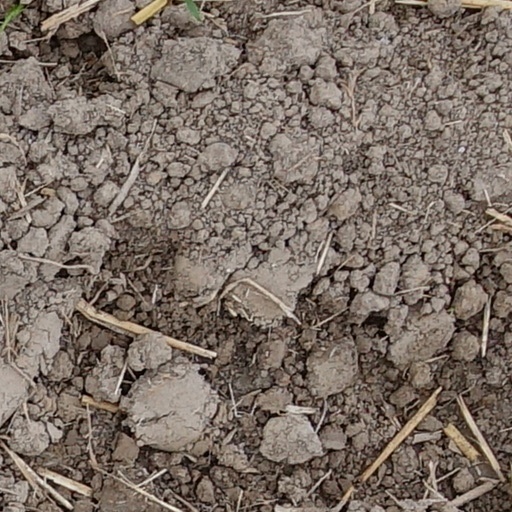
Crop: wheat